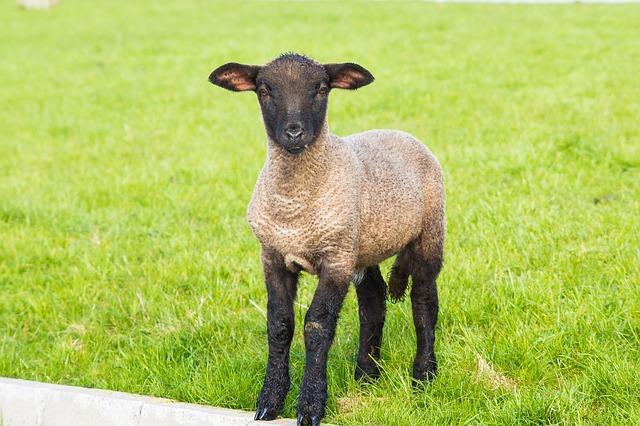
sheep